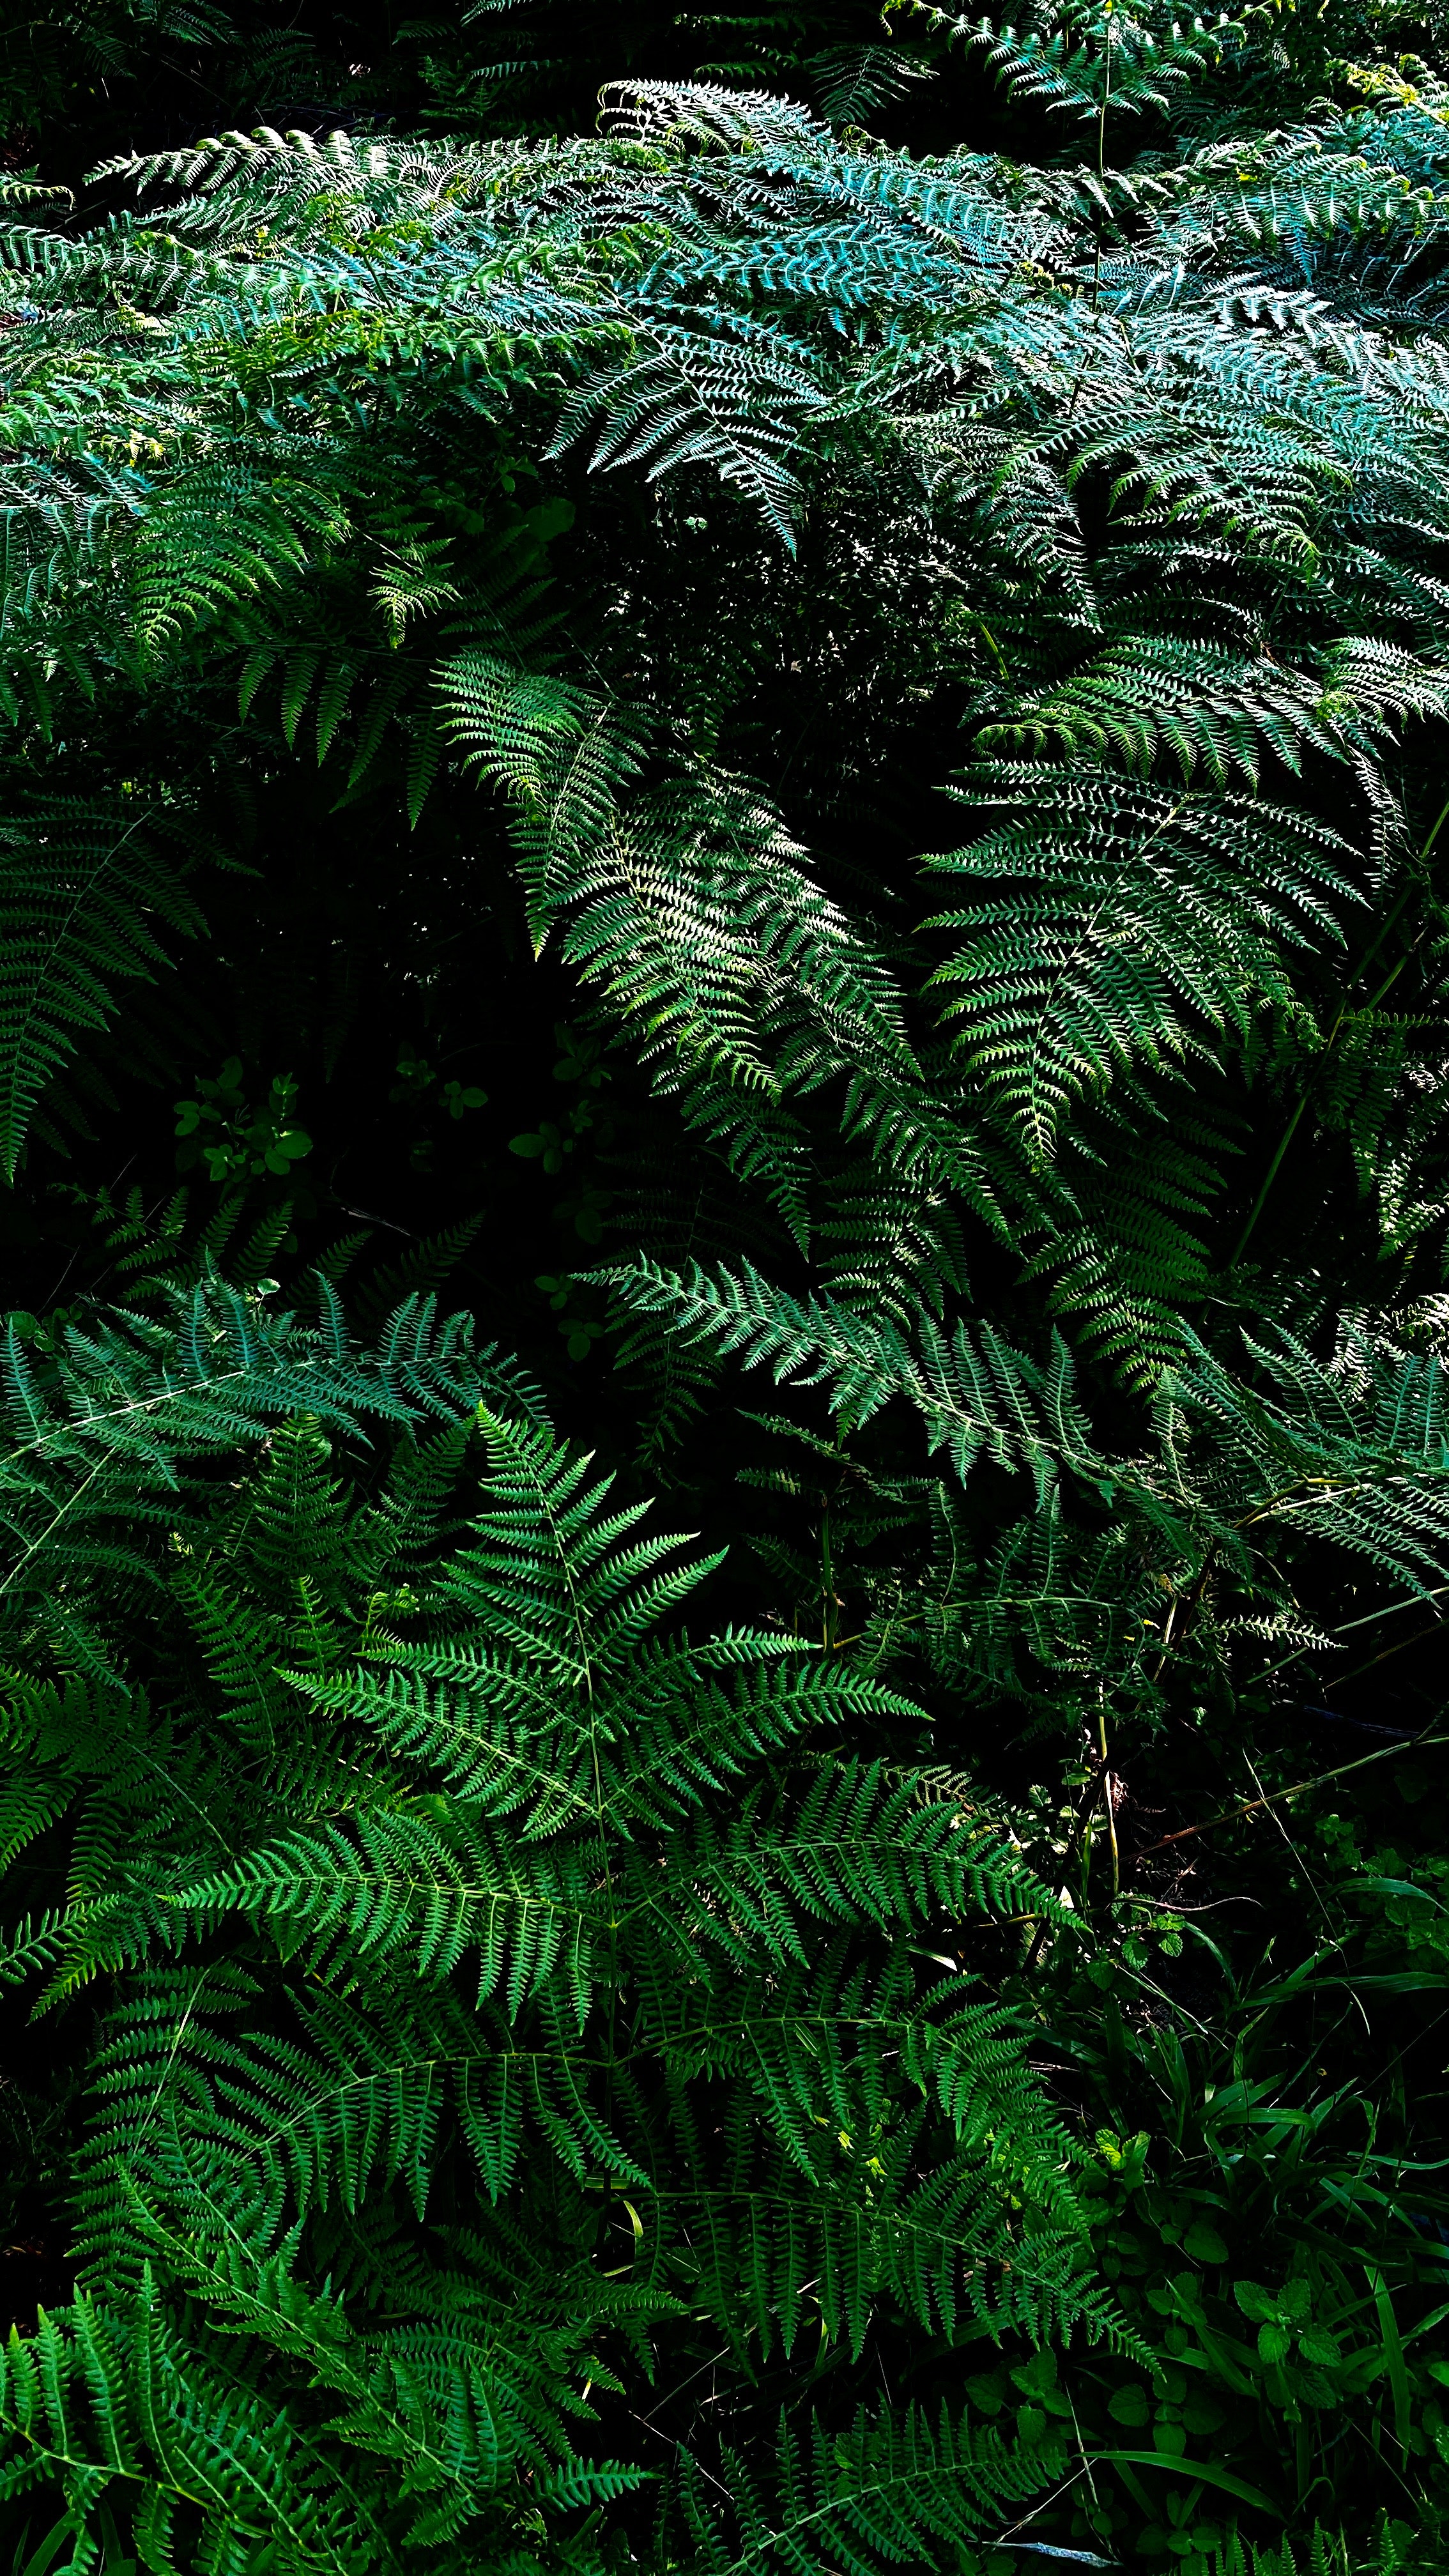
natural, plant, plant community, ostrich fern, terrestrial plant, natural landscape, larch, evergreen, grass, groundcover, tree, landscape, shrub, flowering plant, ferns and horsetails, trunk, spruce fir forest, forest, temperate broadleaf and mixed forest, subshrub, conifer, woodland, jungle, trail, fern, path, Northern hardwood forest, twig, tropical and subtropical coniferous forests, old growth forest, temperate coniferous forest, herb, wood, vascular plant, valdivian temperate rain forest, rainforest, Canadian fir, fir, grove, pine, pine family, grassland, shrubland, Yellow fir, antarctic flora, spruce, plant stem